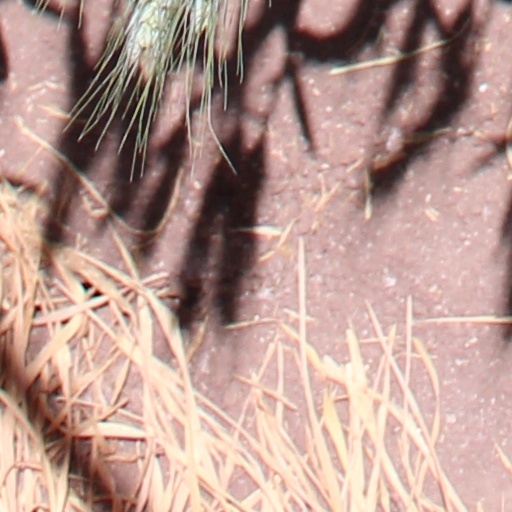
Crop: wheat